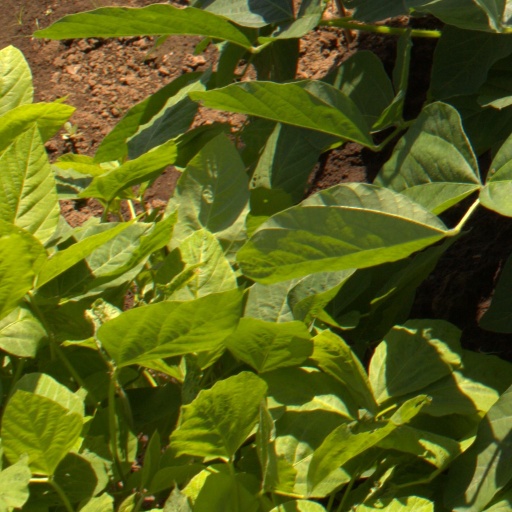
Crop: soybean